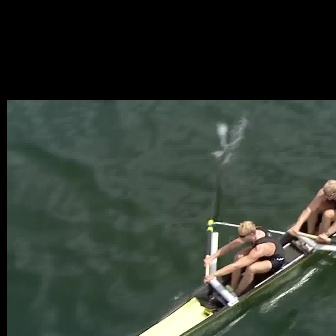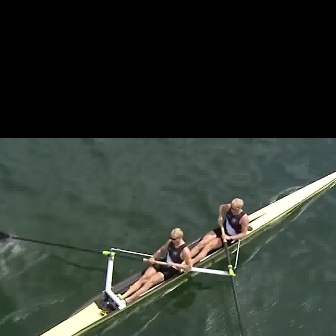
  Please identify the target specified by the bounding box [202,220,284,302] in the first image and locate it in the second image. Return the coordinates in [x_min,y_min,x_max,y_max] format.
Answer: [114,228,191,304]